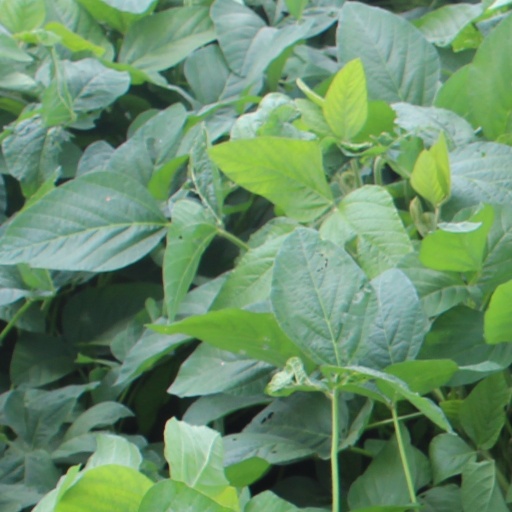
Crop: soybean